List of NCAA Division I men's ice hockey champions

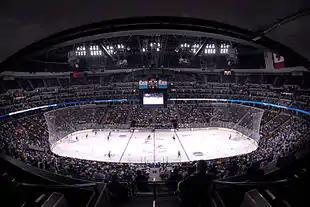
The Pepsi Center, now known as Ball Arena, hosted the 2008 NCAA Division I men's ice hockey tournament.

The NCAA Division I men's ice hockey tournament is a college ice hockey tournament held in the United States by the National Collegiate Athletic Association (NCAA). Like other Division I championships, it is the highest level of NCAA men's hockey competition.